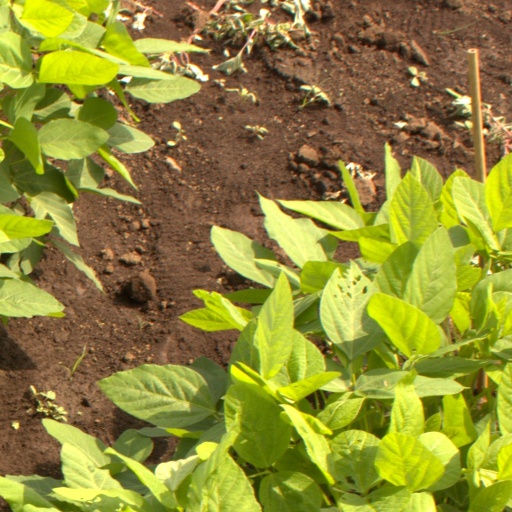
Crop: soybean